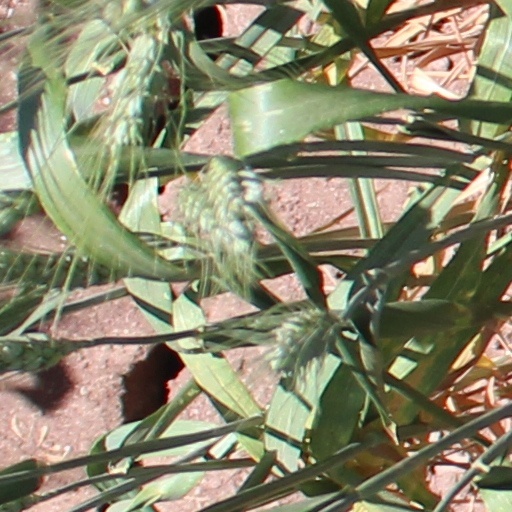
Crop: wheat